Harold Gray (landowner)

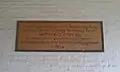
Plaque on Wandlebury stable recording the gift of land by Terence Gray in memory of his parents, 1954

When a new election was called in November 1923, Gray was ill and stood down from Parliament. He renewed his involvement in public life when he recovered, becoming a county councillor in Cambridgeshire and serving as High Sheriff of Cambridgeshire and Huntingdonshire in 1939–40. He was awarded the honour of Knight Commander of the Order of the British Empire "for political and public service in Cambridgeshire" in the 1938 Birthday Honours.